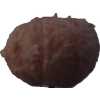
Label: orange_peeled